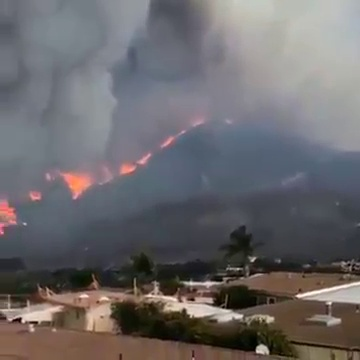
Fire: yes
Smoke: yes